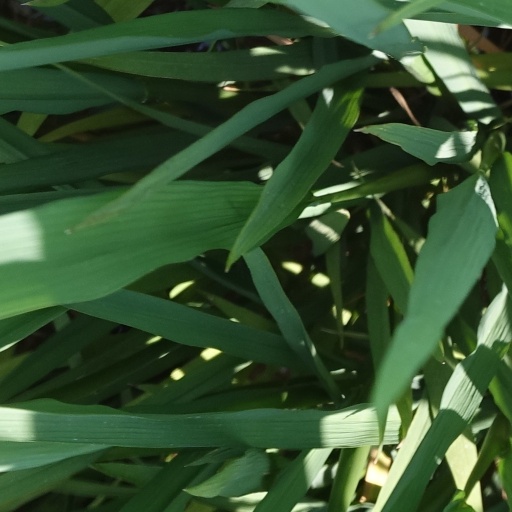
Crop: rice